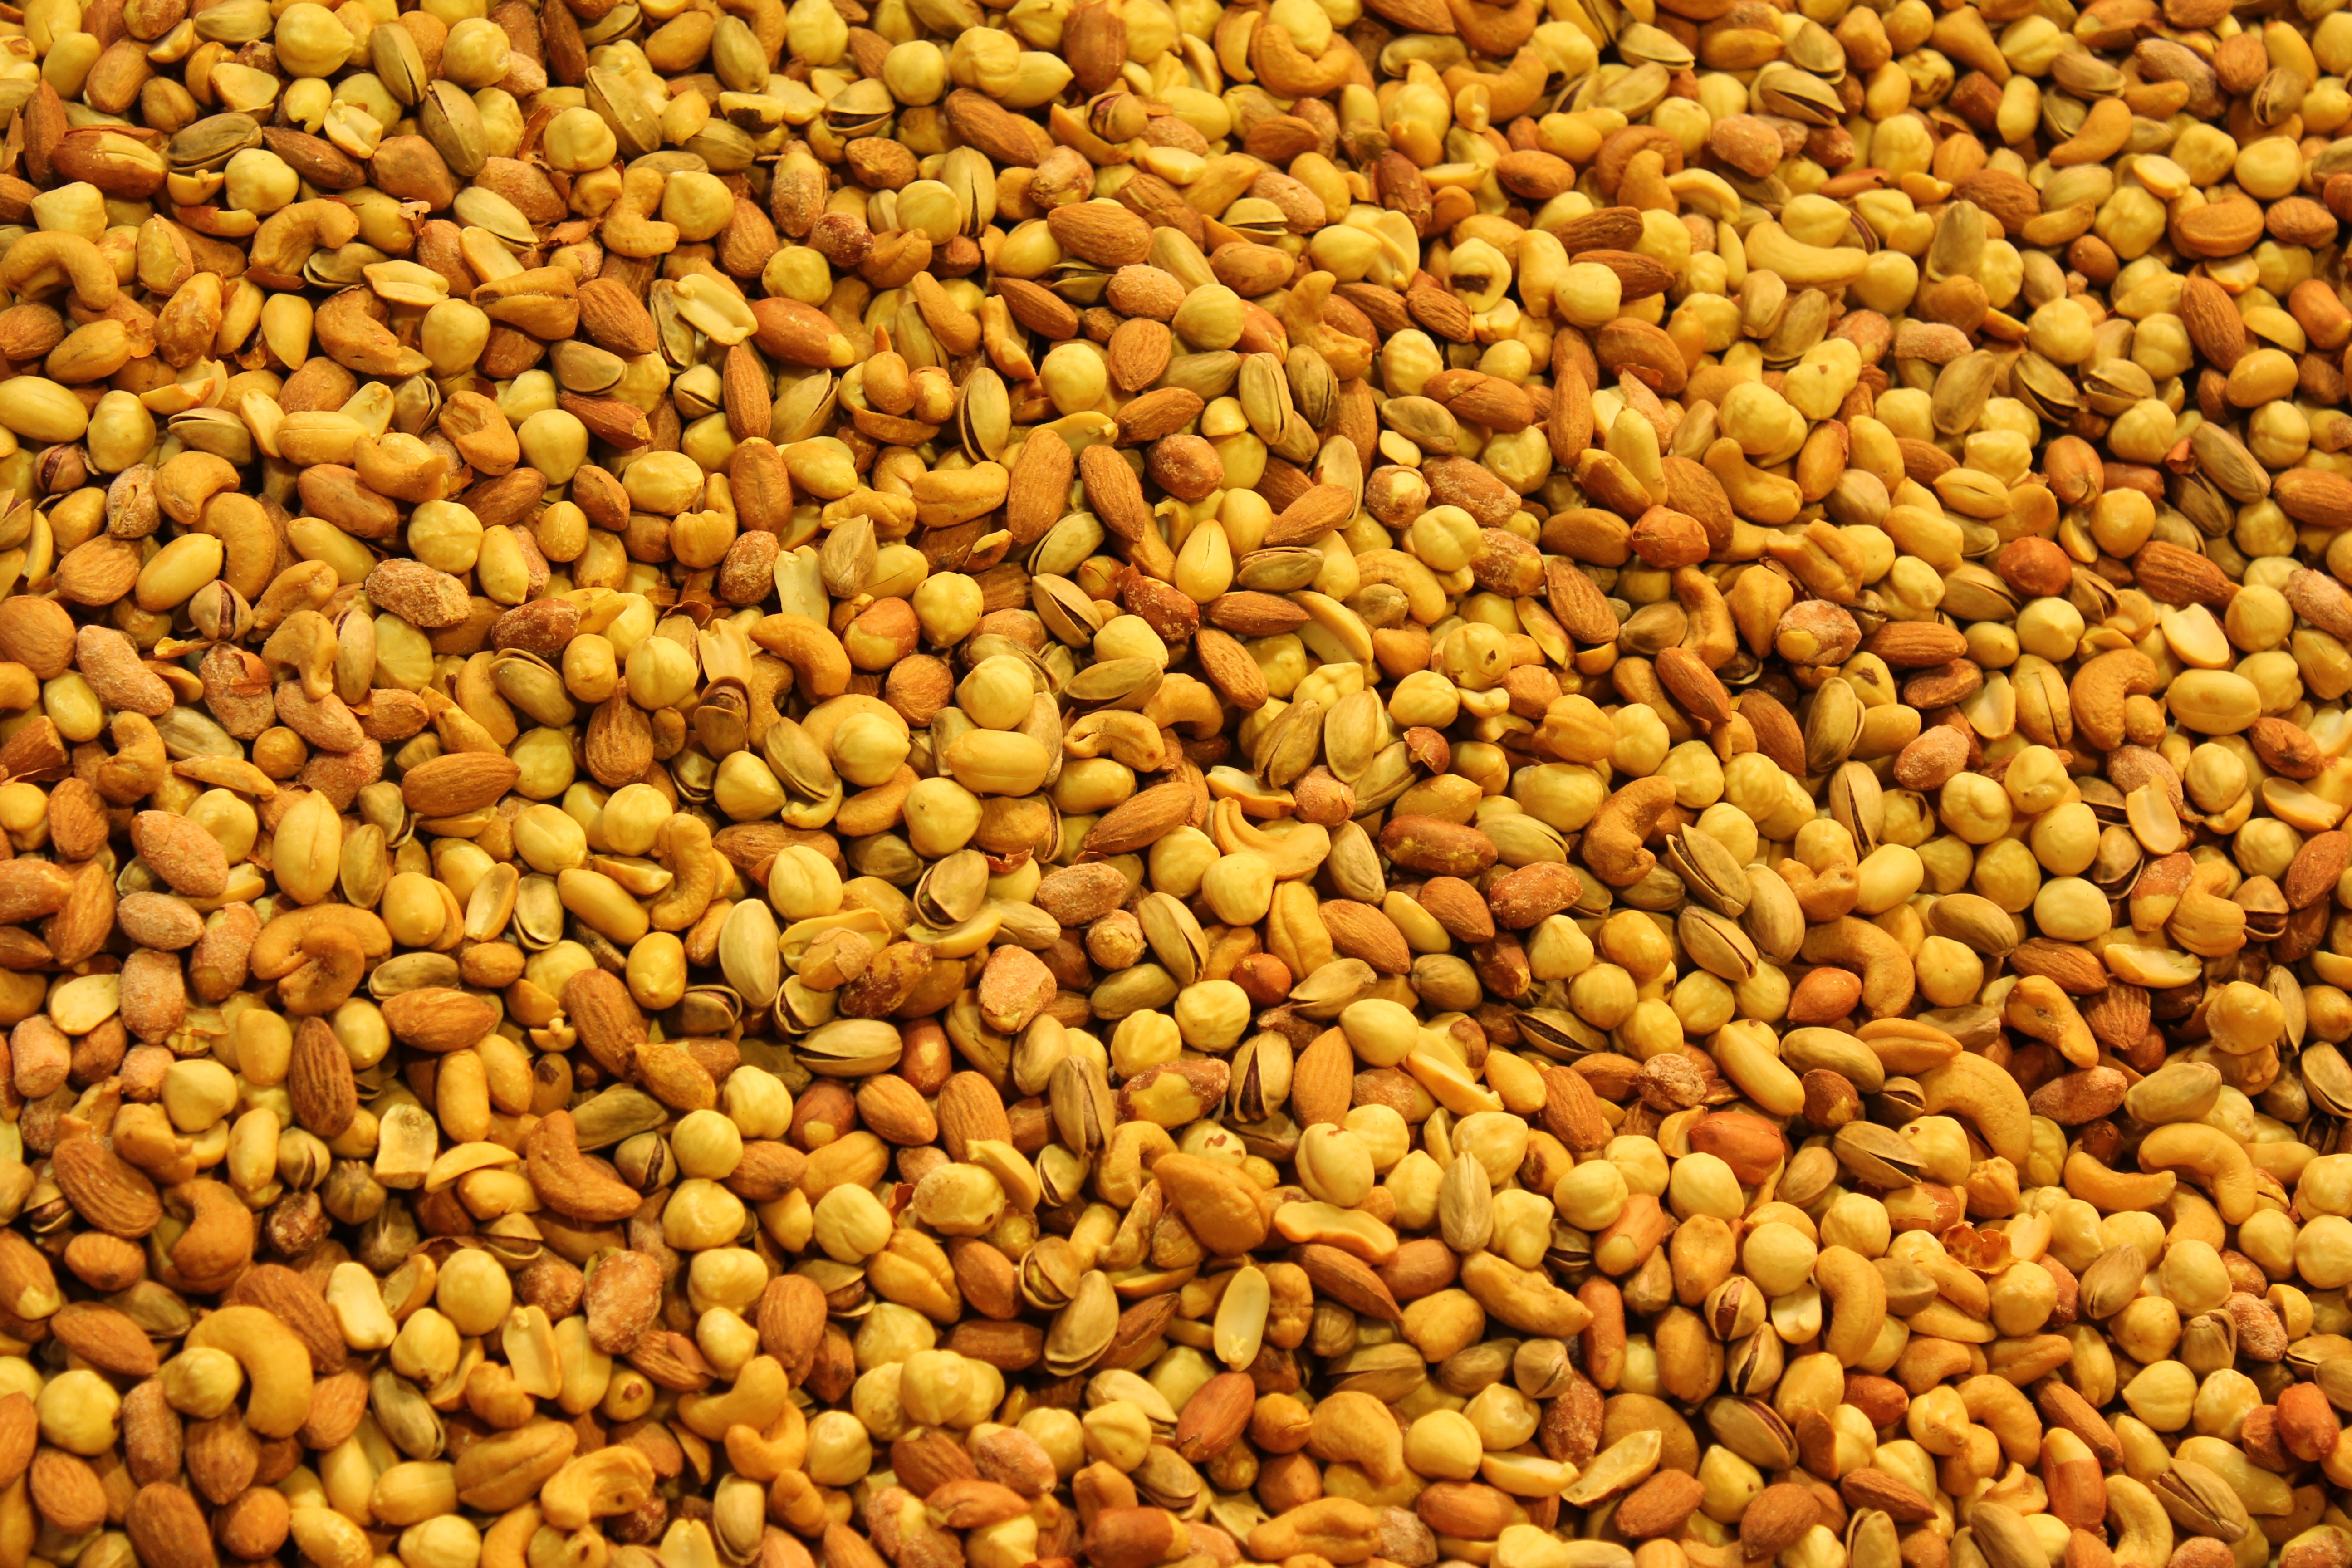
nature, group, plant, white, fruit, seed, dry, food, ingredient, produce, vegetable, crop, fresh, brown, set, agriculture, healthy, snack, pecan, almond, walnut, nuts, nutrition, tasty, vegetarian, raw, mix, pistachio, diet, hazelnut, hazel, pulse, mixed, cashew, organic, assorted, peanut, nutritious, roasted, protein, flowering plant, corn kernels, grass family, land plant